Avro Vulcan XM655

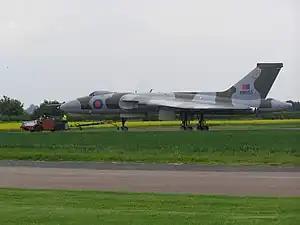
Avro Vulcan XM655 preserved at Wellesbourne Mountford Airfield in 2008

Avro Vulcan XM655 is one of three remaining taxiable Avro Vulcan strategic bombers, the other two being XH558 and XL426. XM655 is currently owned by Wellesbourne Mountford Airfield and has been maintained by the 655 Maintenance & Preservation Society since 1998, who keep the aircraft in a taxiable condition.